Yuly Aykhenvald

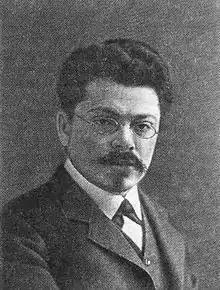
Yuly Aykhenvald (before 1917)

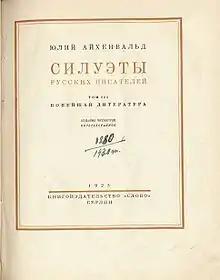
A 1923 edition of Aykhenvald's "Silhouettes of Russian Writers"

Yuly Isayevich Aykhenvald, Aikhenvald, or Eichenwald (24 January 1872 – 17 December 1928) was a Russian Jewish literary critic who developed a native brand of Aestheticism. Russian-American author Vladimir Nabokov called Aykhenvald "a Russian version of Walter Pater".